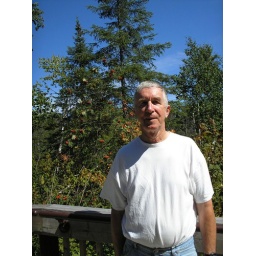
Bob in front of pretty mountain ash tree